196th Battalion (Western Universities), CEF

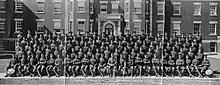
C Company at the University of Alberta, before departing for Camp Hughes.

Recruiting for "C" Company began on 14 February 1916, when 20 men enlisted. Due to the school's small size, with less than 500 students and staff altogether as of 1914, the University of Alberta looked beyond its students and staff for potential recruits. Advertisements were placed in newspapers across Alberta advertising the chance for professionals to enlist in "C" Company; aside from students and staff from the university, it also attracted engineers, bank clerks, students from Camrose Normal School, and other educated professionals. Students in grade 12 could receive a full year's credit by enlisting, so long as their teacher recommended them.